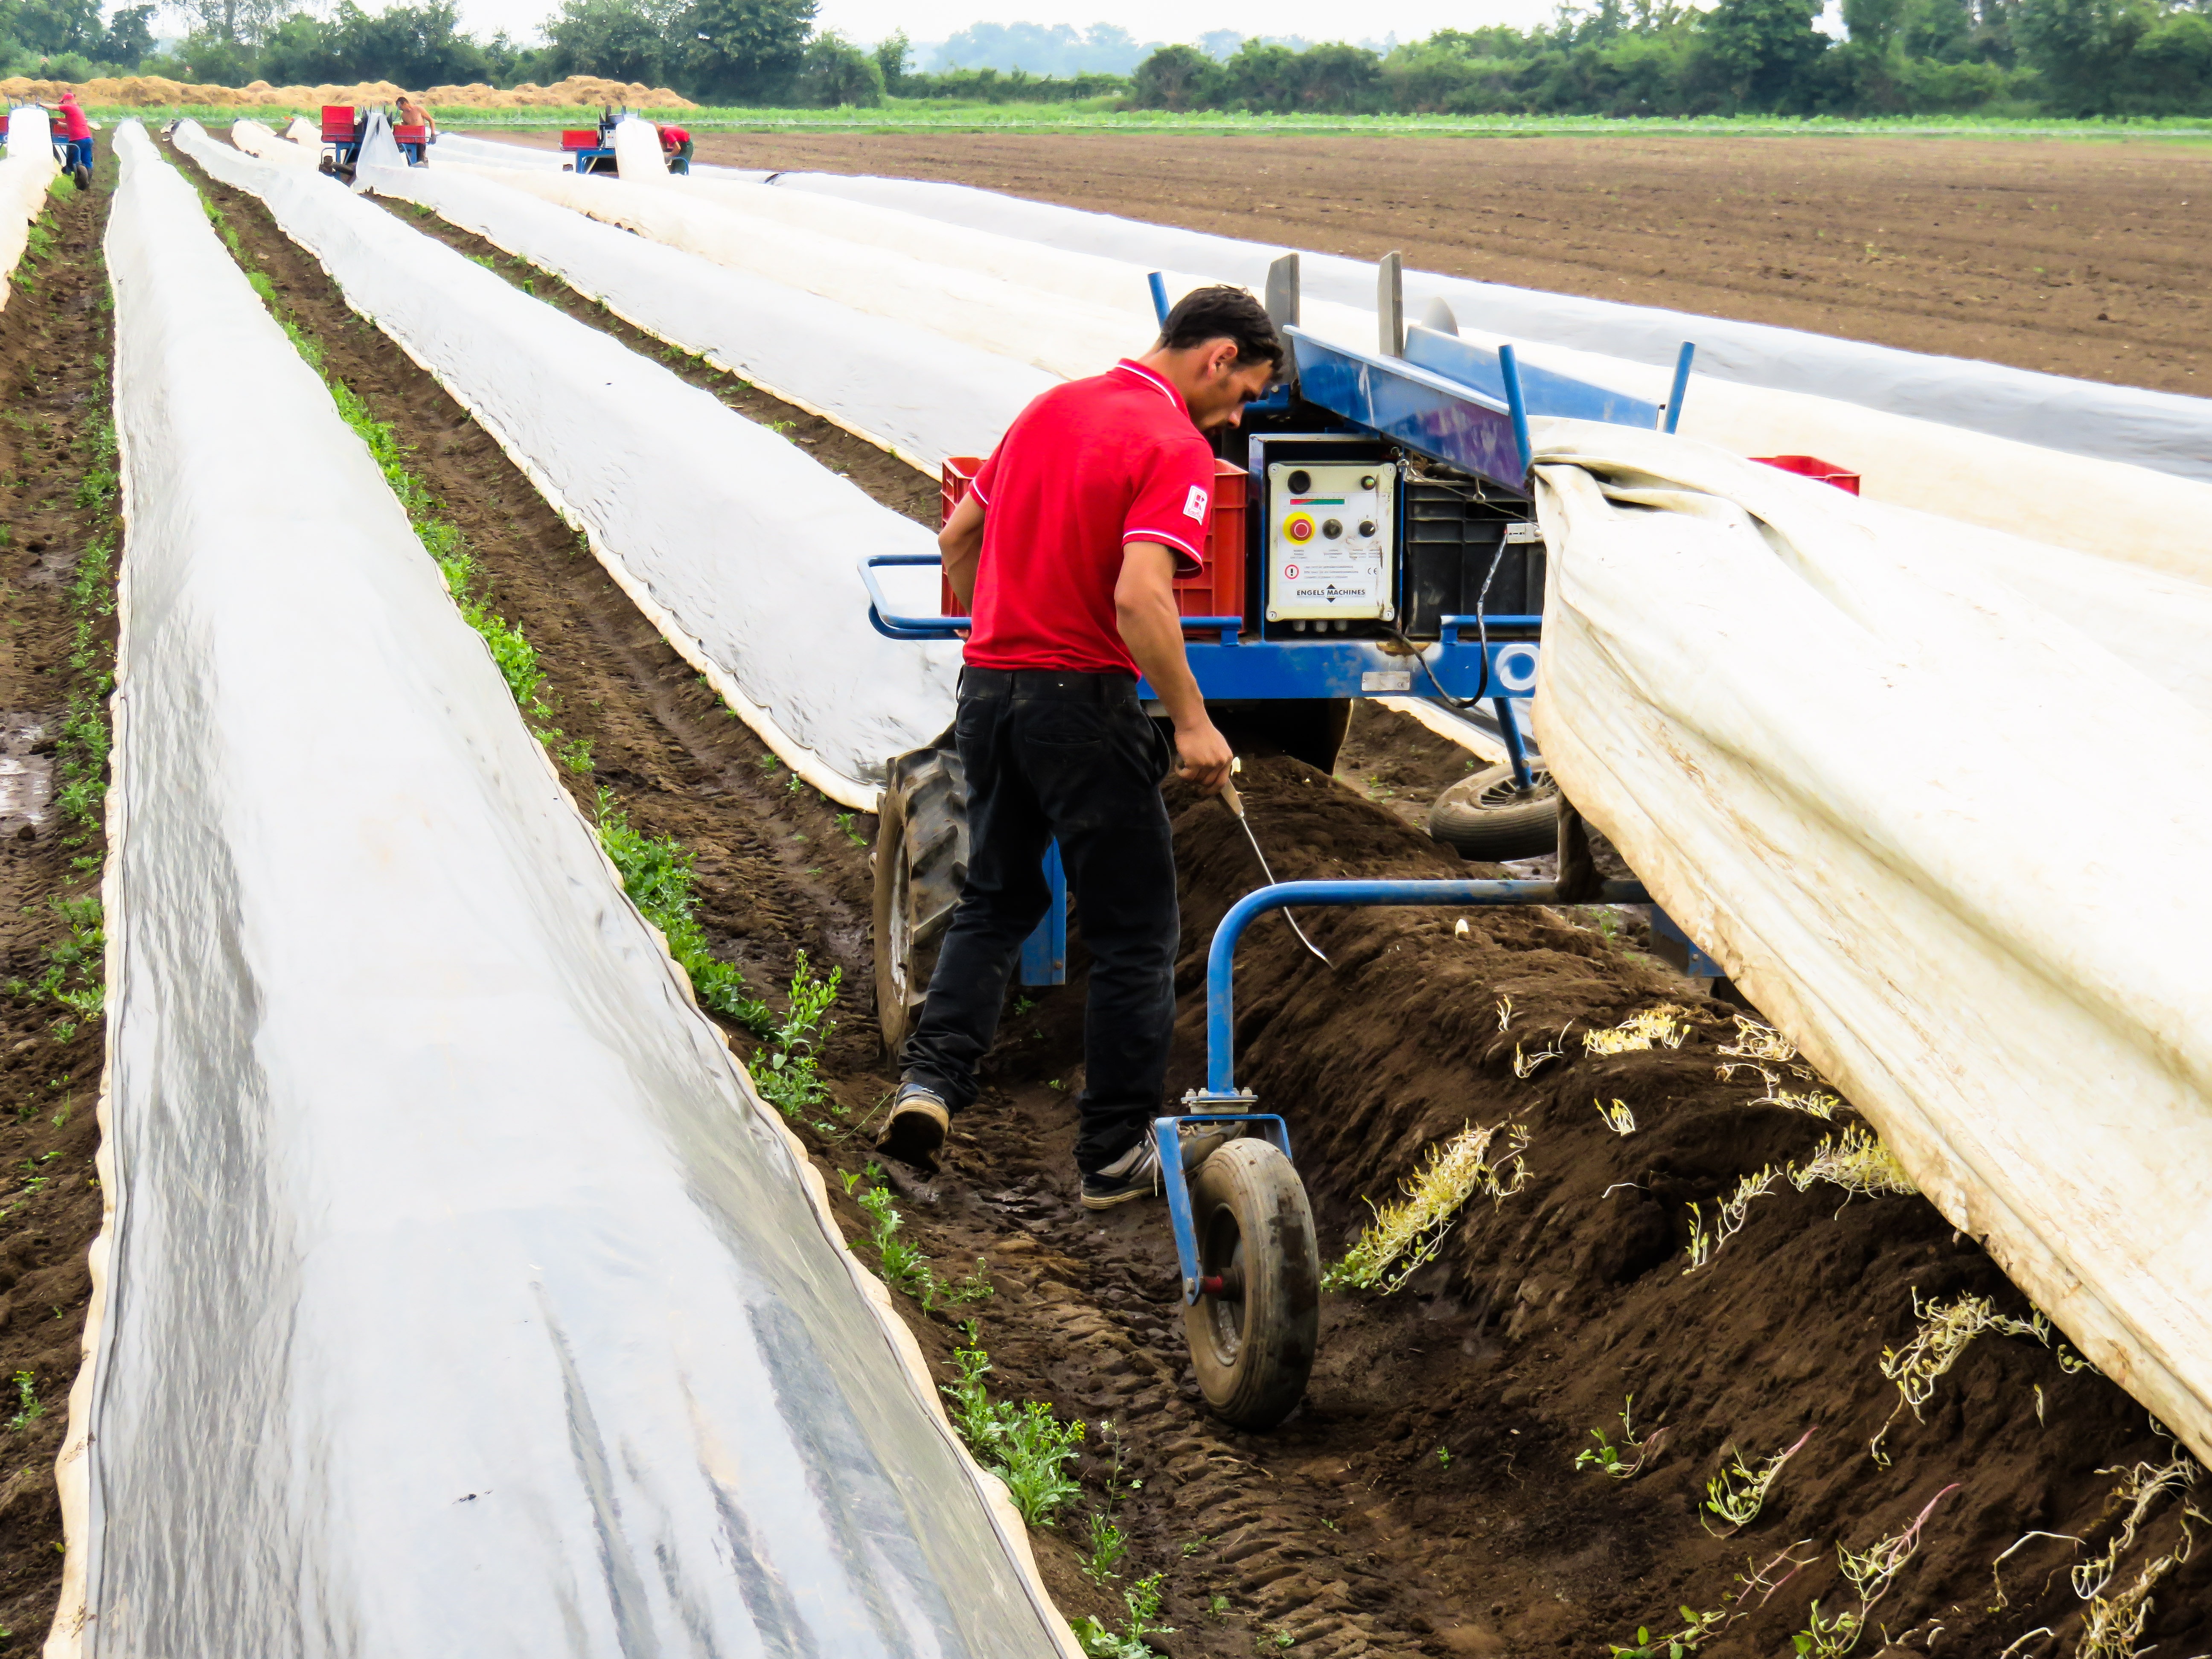
landscape, water, field, farm, old, plane, rural, food, harvest, vehicle, soil, agriculture, eat, waterway, farmer, vegetables, cover, asparagus, bauer, workers, arable, rural area, staff, asparagus field, asparagus time